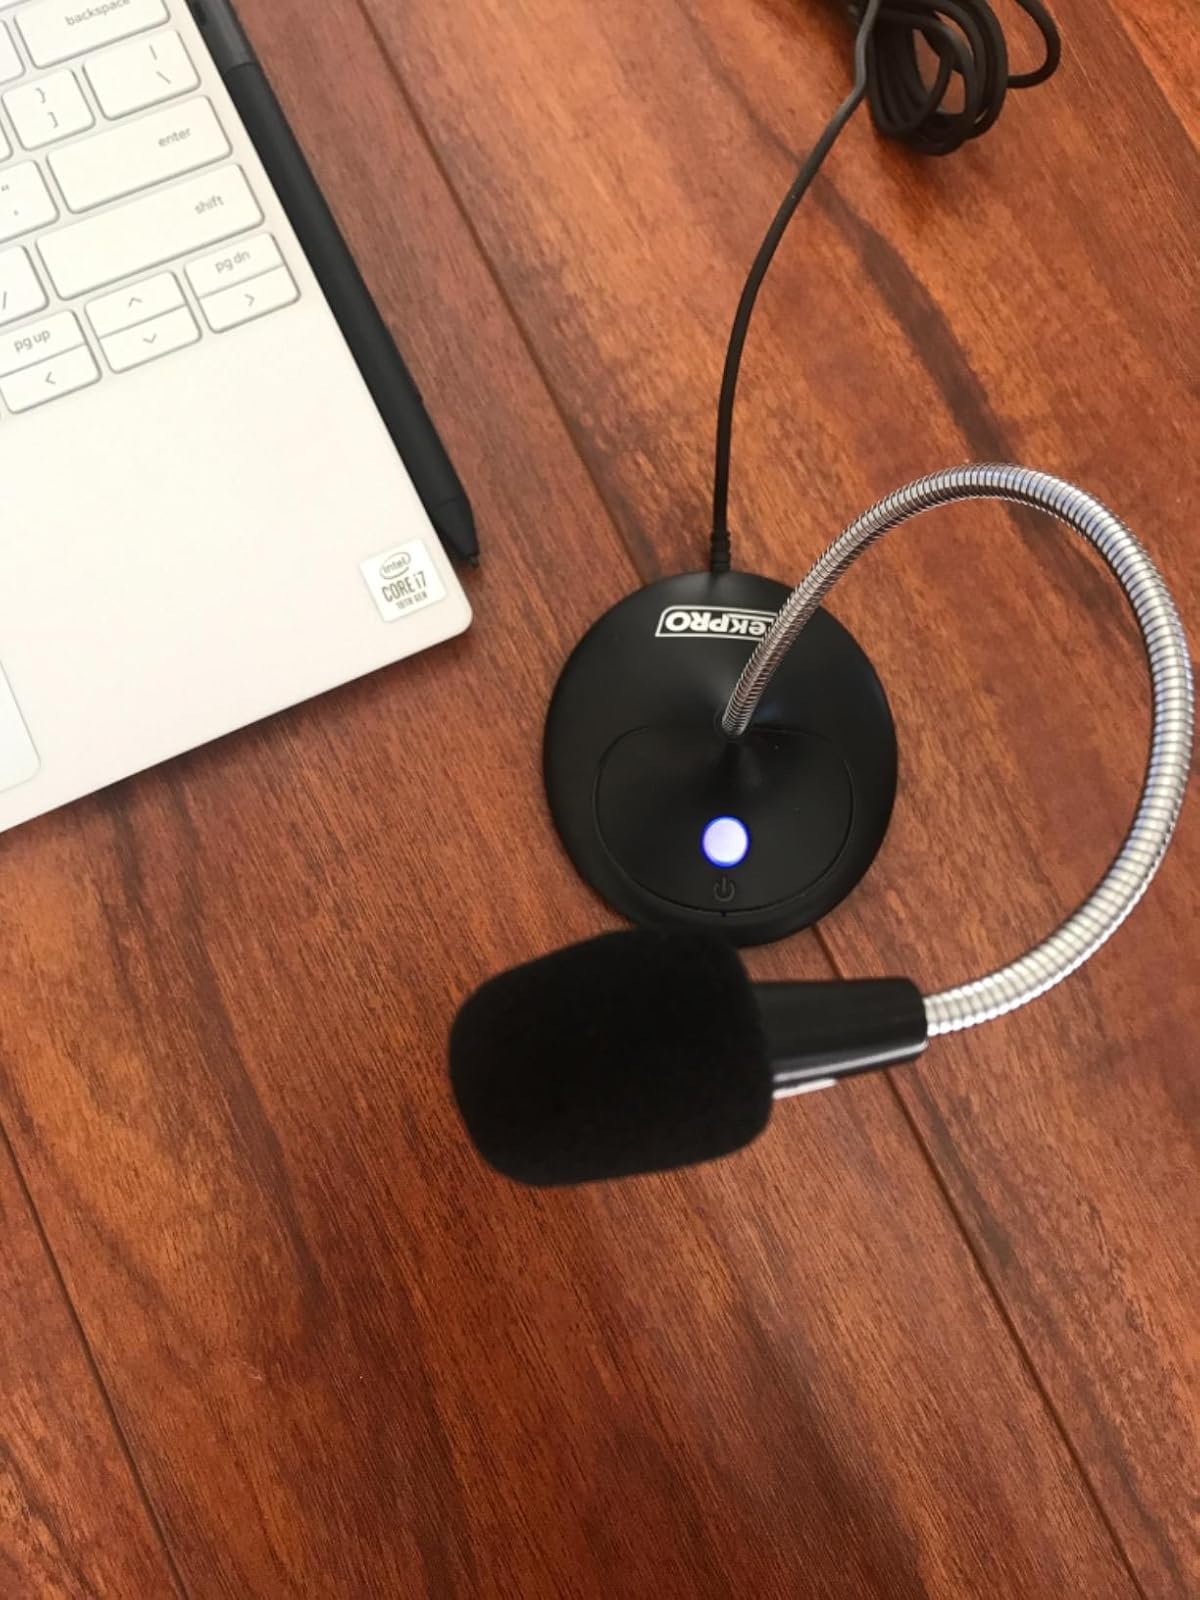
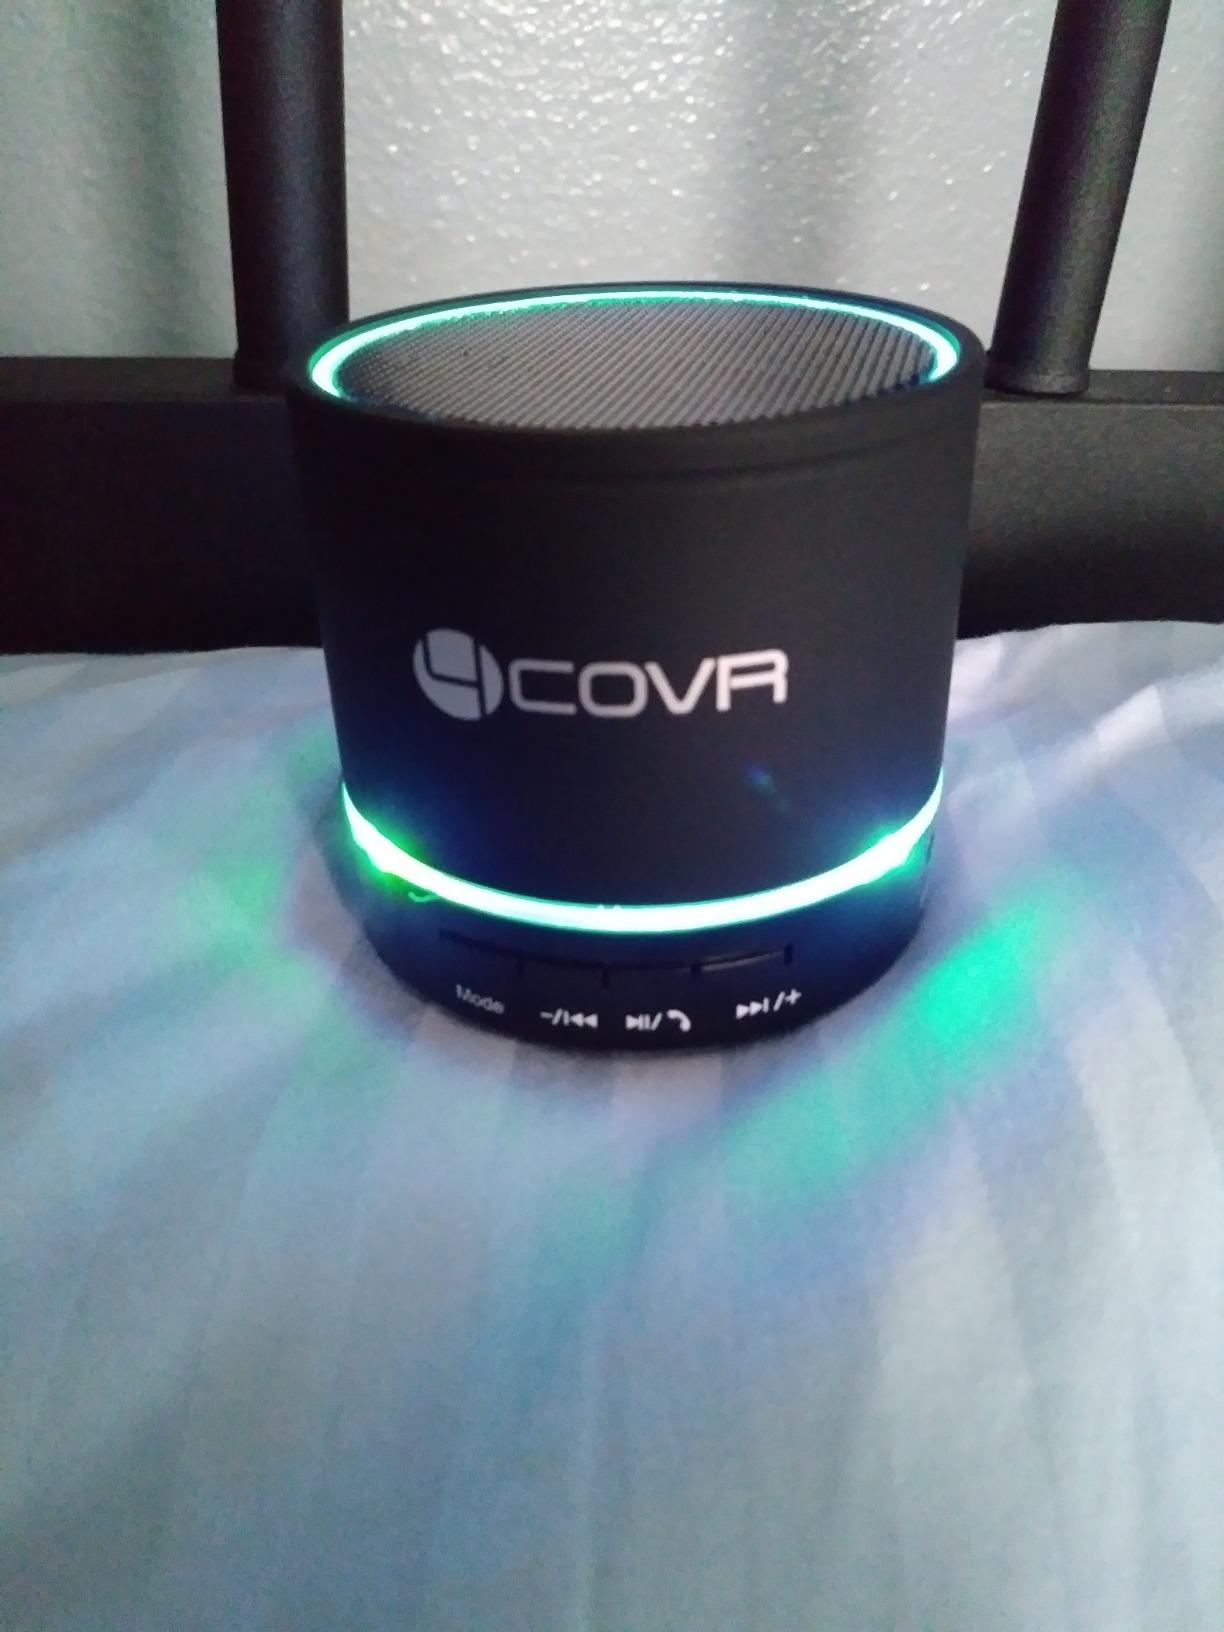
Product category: microphone
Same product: no